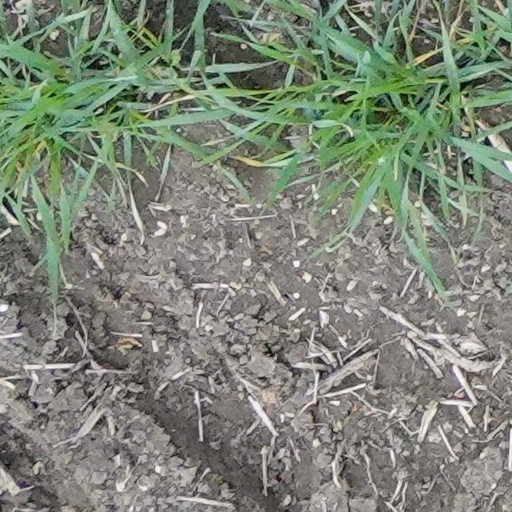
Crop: wheat